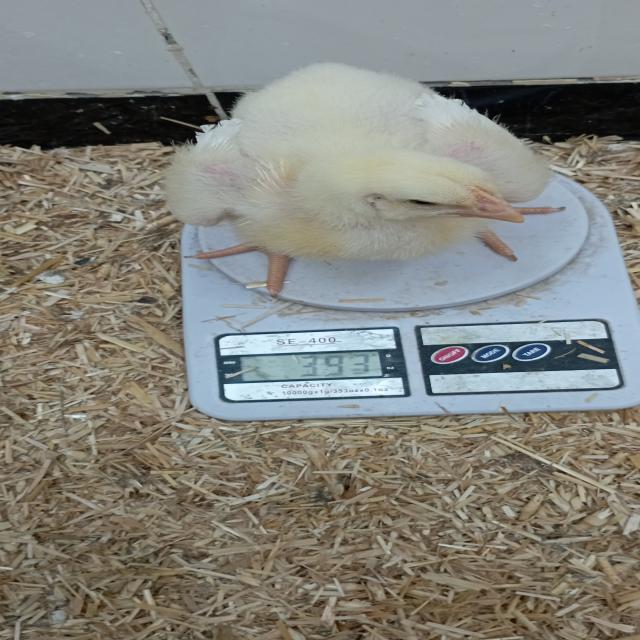
Weight: 393 g